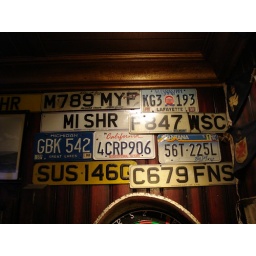
Selection of number plates that formed a wall display in a bar in Tobermory, Isle of Mull.